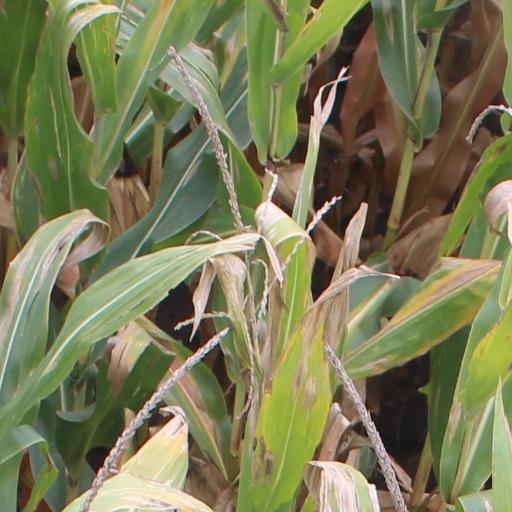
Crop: maize; corn